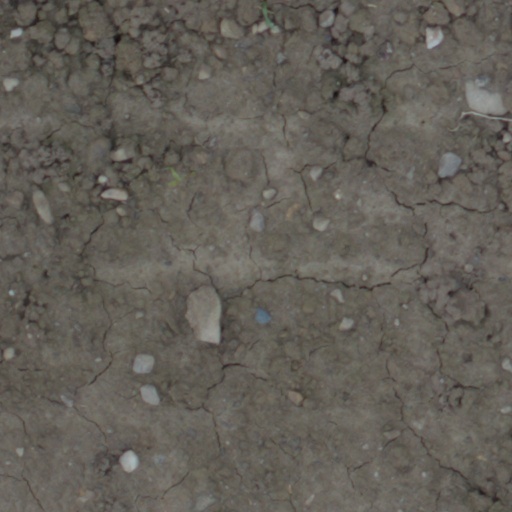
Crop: wheat